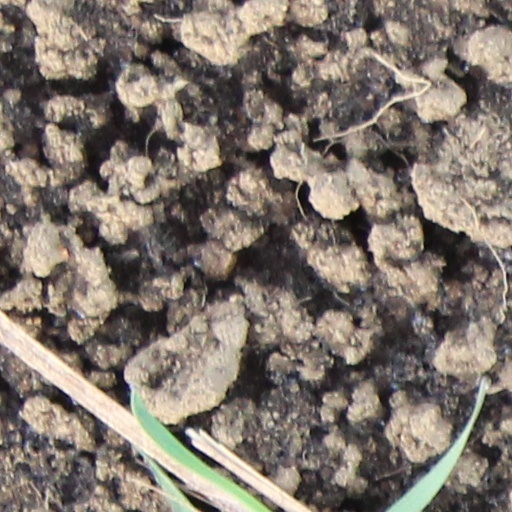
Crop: wheat